Woodworking vise

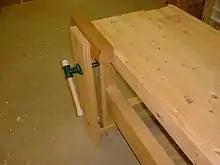
A leg vise

A twin-screw vise allows for secure clamping of larger workpieces. The design was popular during the late eighteenth and early nineteenth centuries, particularly with chair makers. A modern evolution connects the screws with a chain, keeping them slaved together and turned by either handle. They may also be decoupled to hold tapered work.